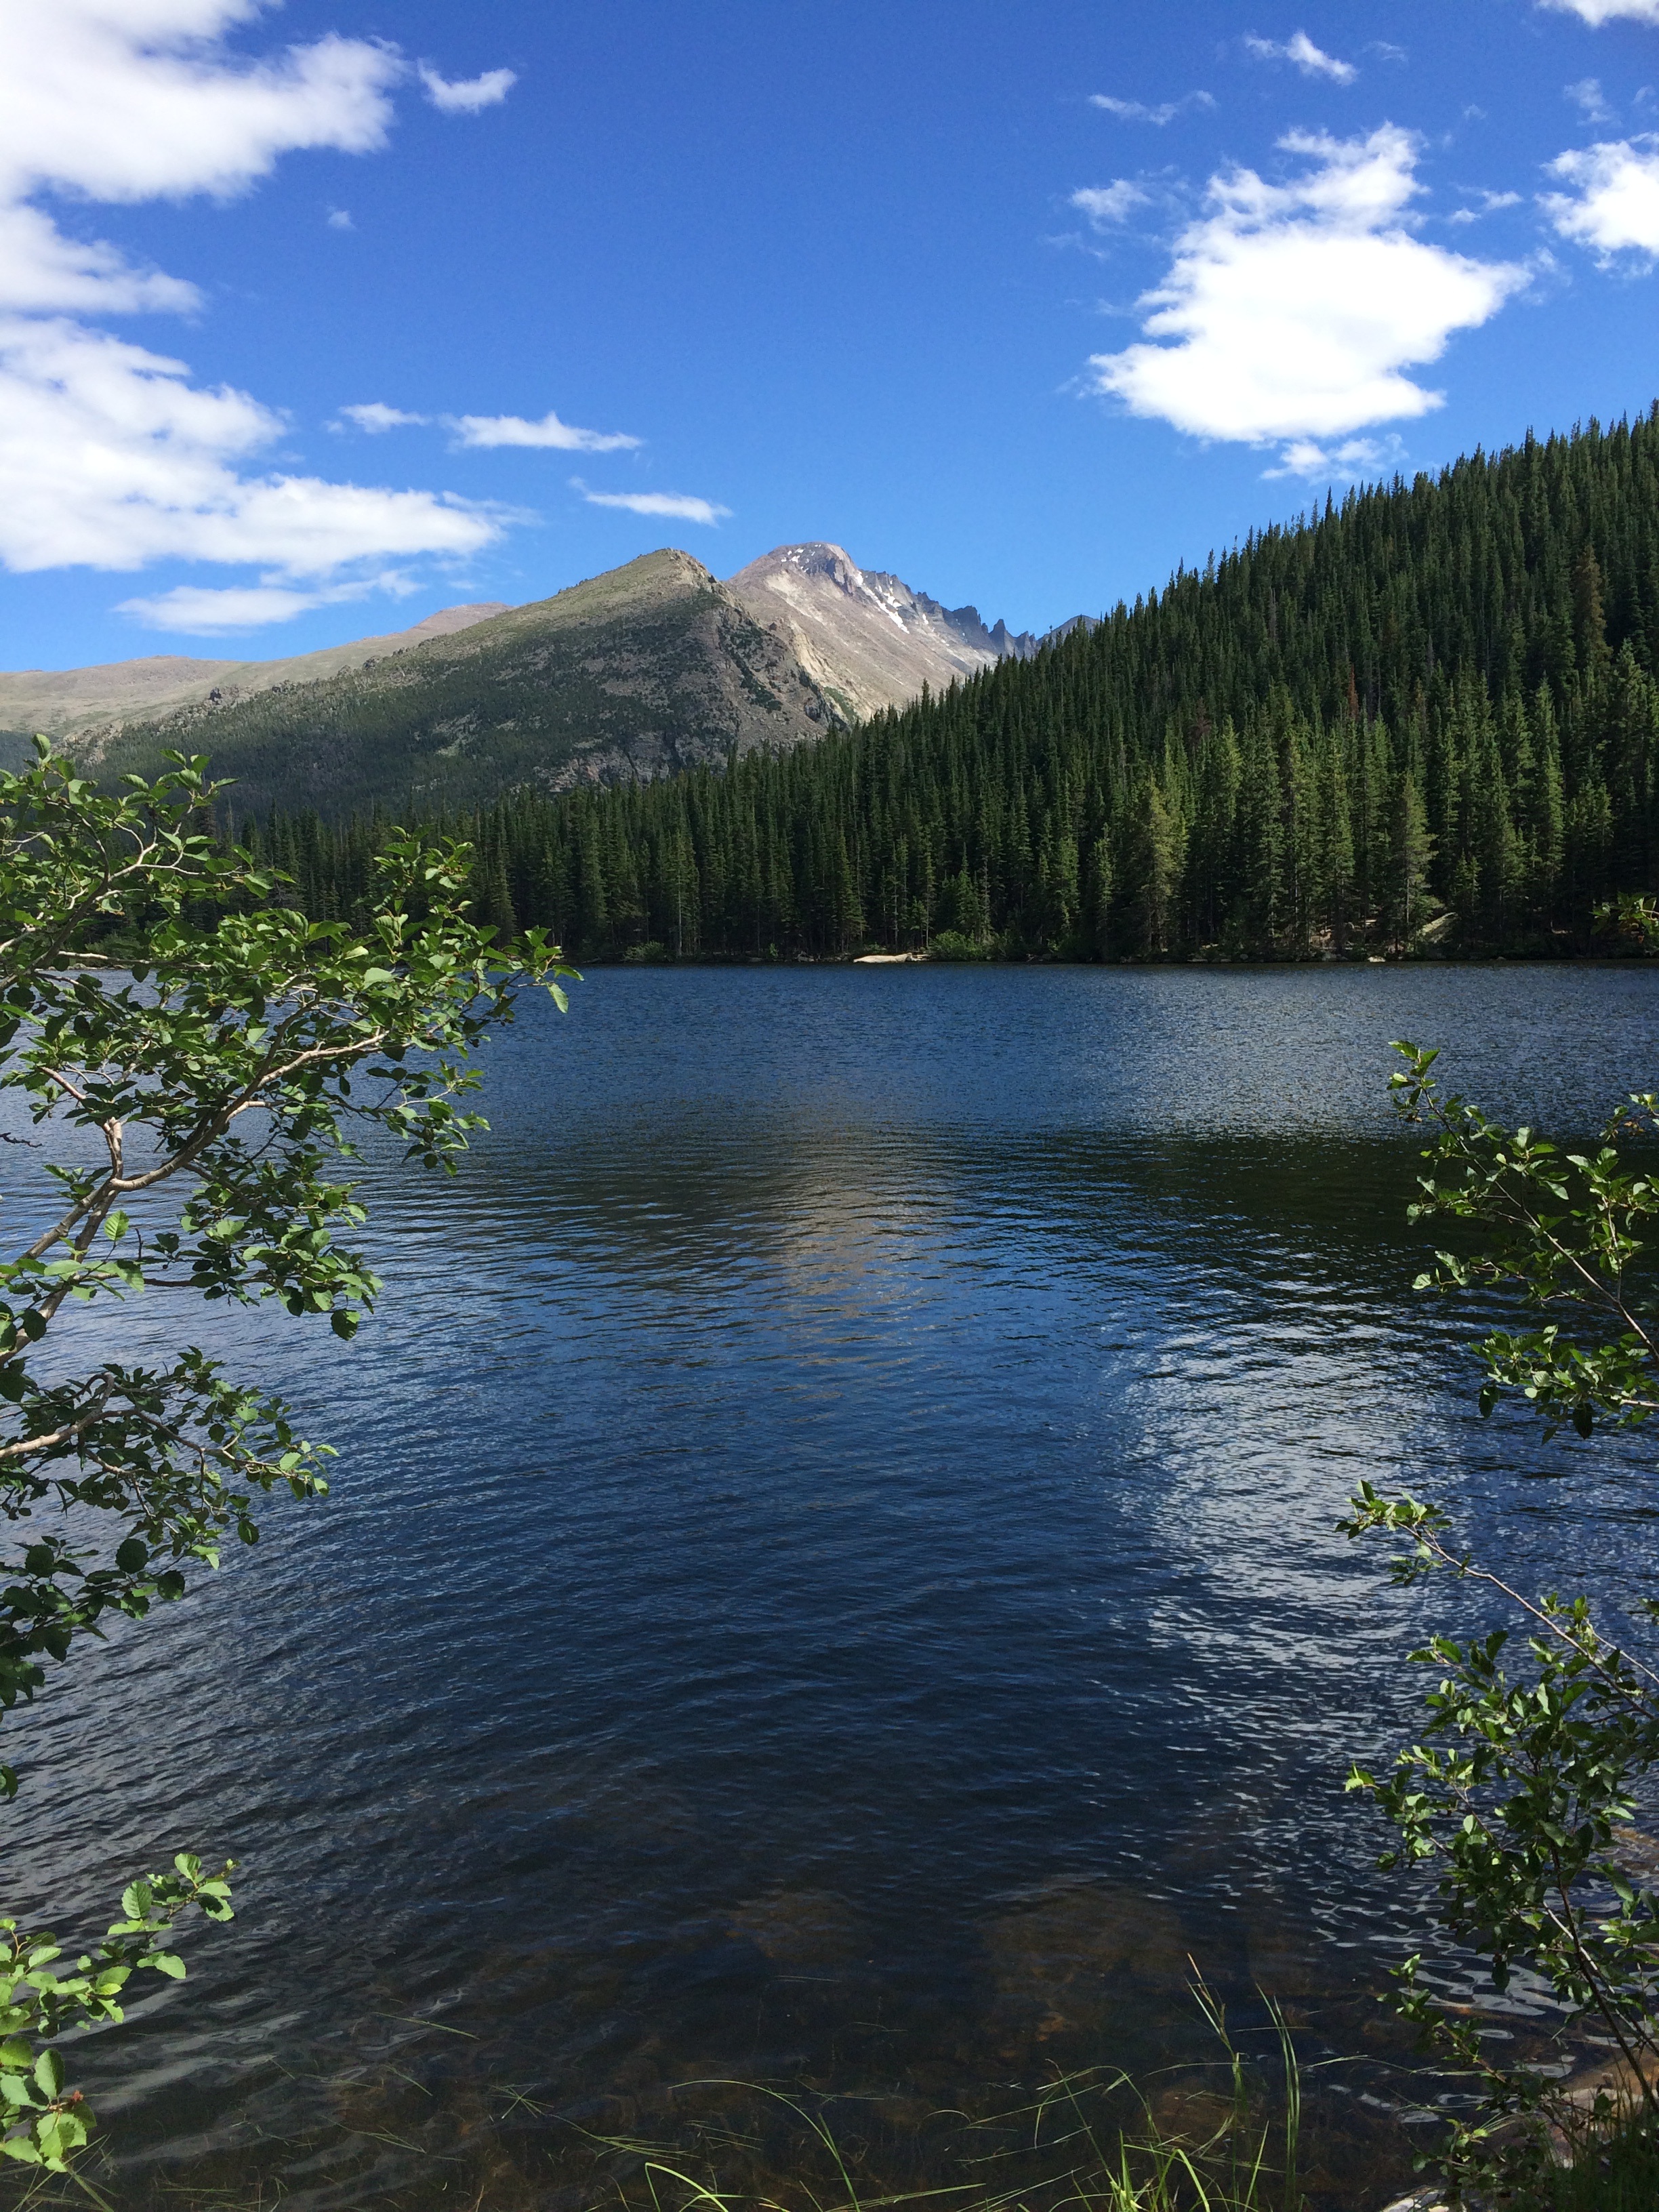
landscape, tree, water, nature, forest, wilderness, mountain, meadow, lake, river, mountain range, pond, reflection, reservoir, national park, body of water, colorado, mountains, loch, tarn, bear lake, mountainous landforms, rocky mountains national park